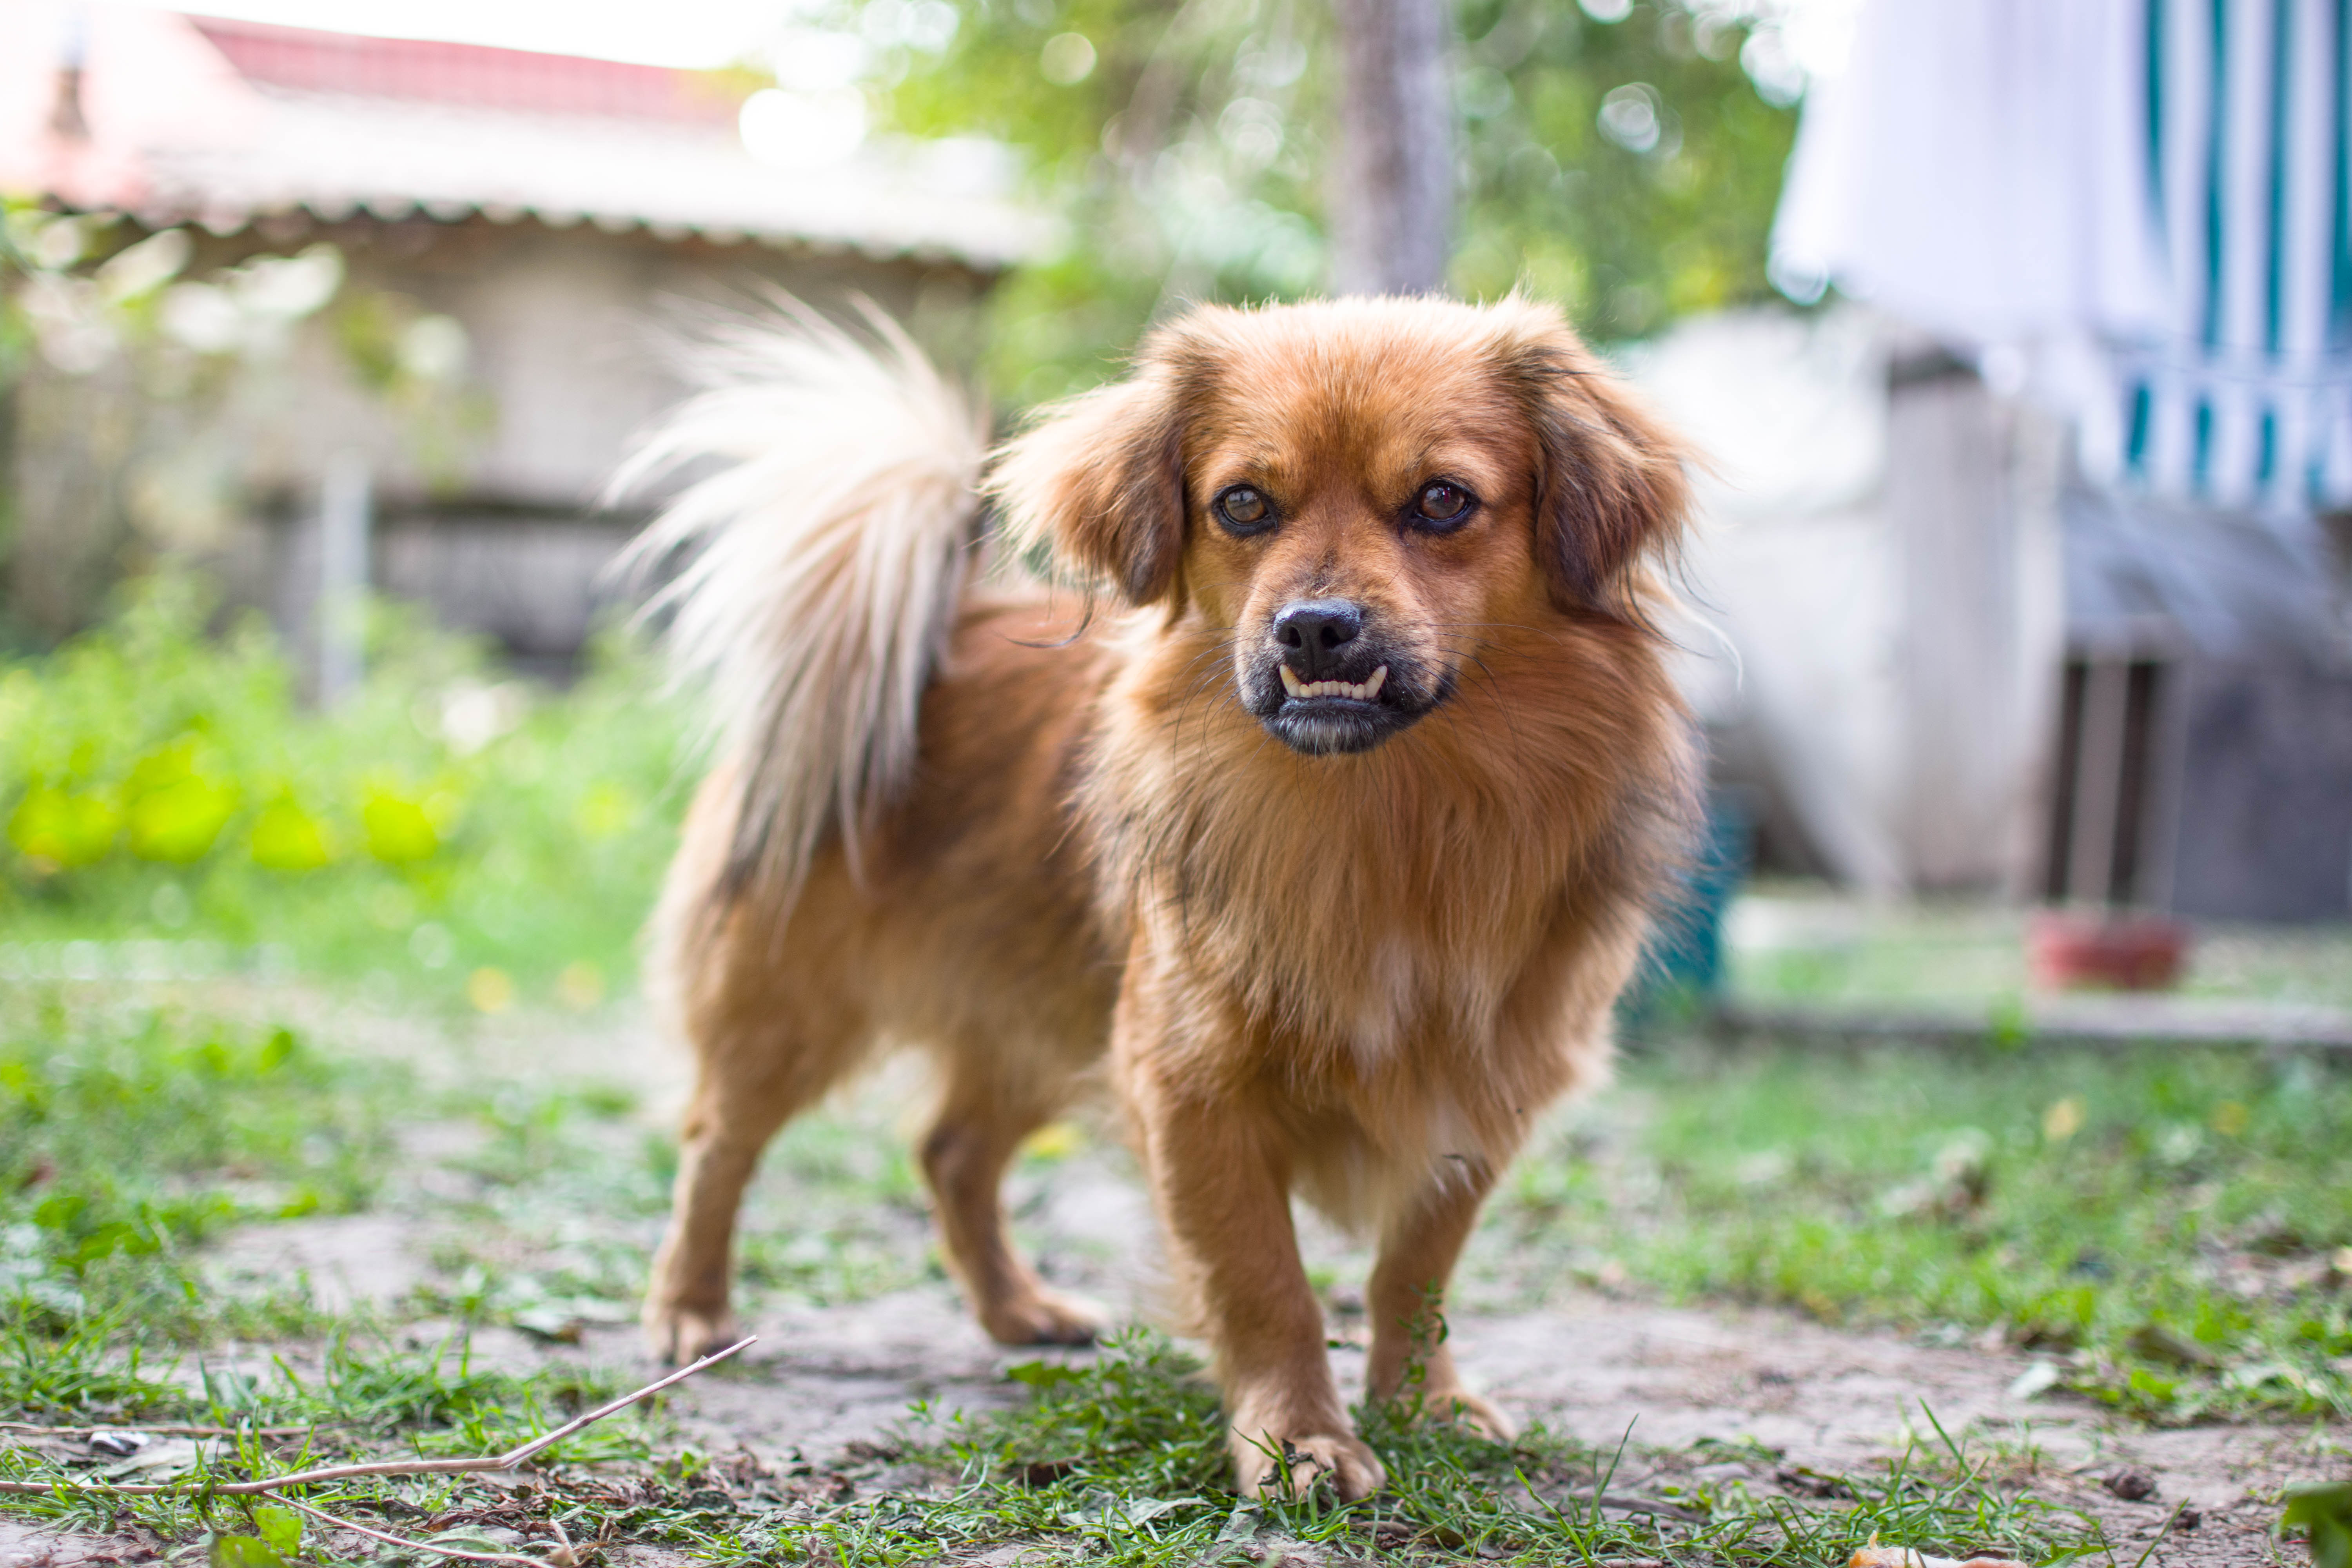
nature, forest, wildlife, wild, mammals, animals, vertebrate, green, dog, cat, dog breed, dog like mammal, dog breed group, tibetan spaniel, snout, companion dog, carnivoran